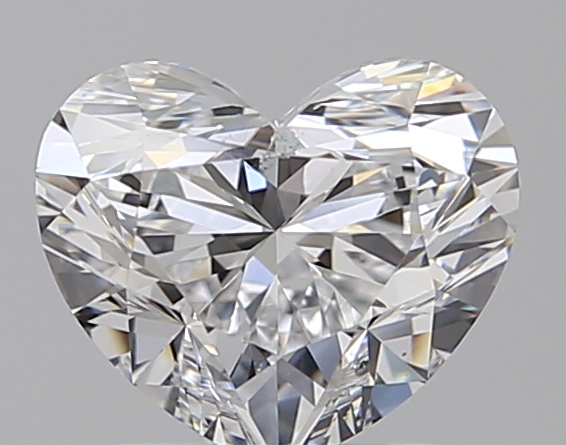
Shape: heart
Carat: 1.51
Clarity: SI1
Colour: D
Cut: EX
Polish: EX
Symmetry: EX
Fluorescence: N
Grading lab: GIA
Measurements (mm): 6.66 x 7.87 x 4.71